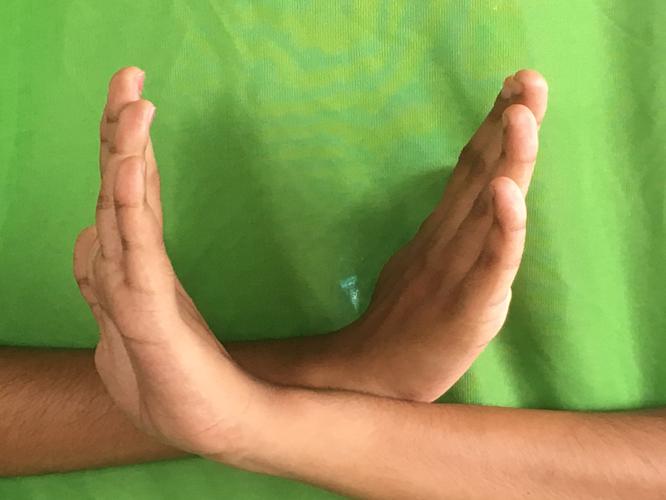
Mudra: Swastikam
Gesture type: double_hand